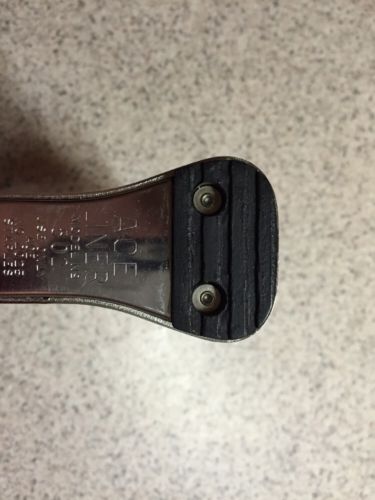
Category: stapler